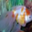
Label: aquarium_fish